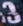
Number: 3